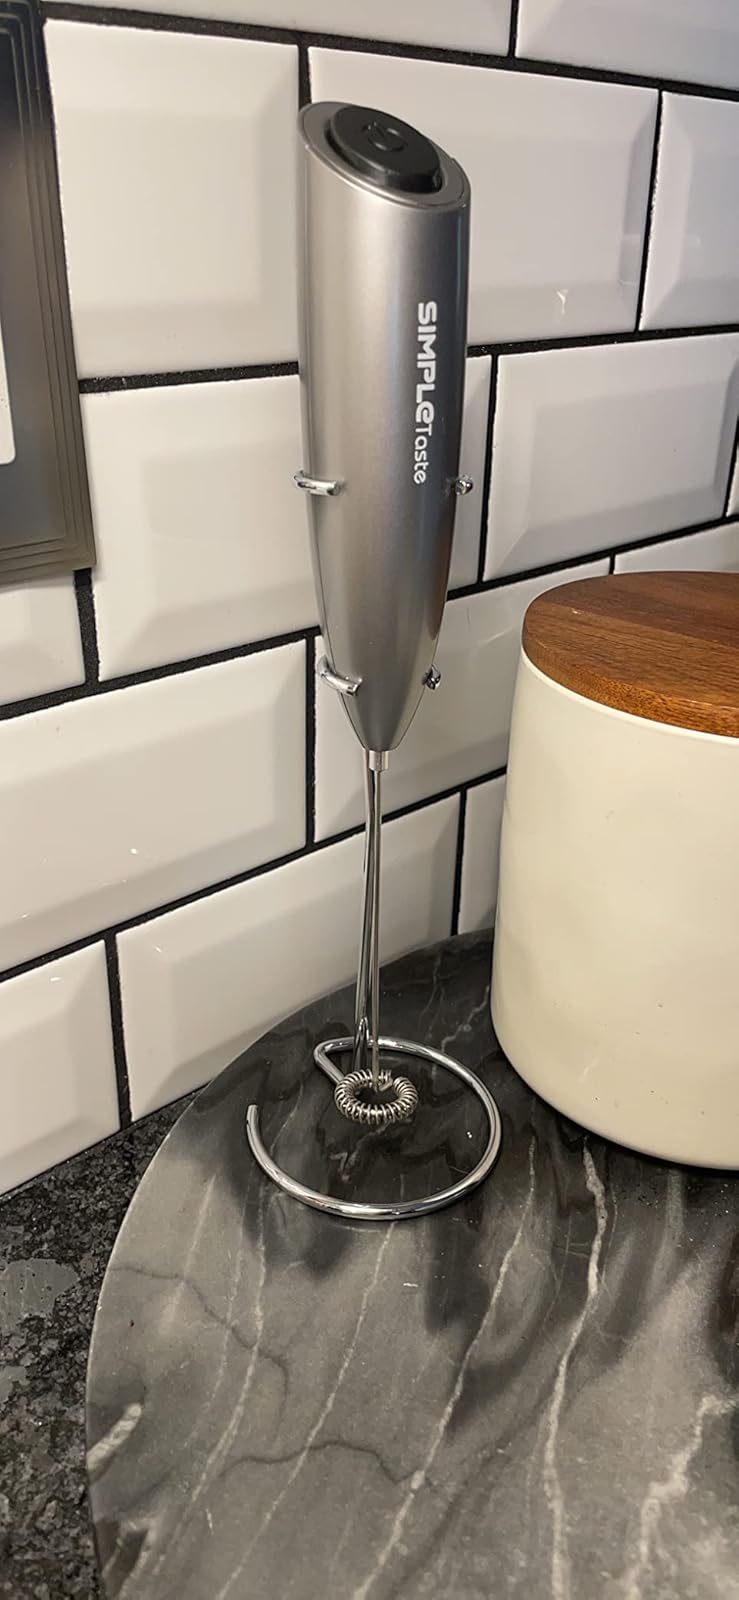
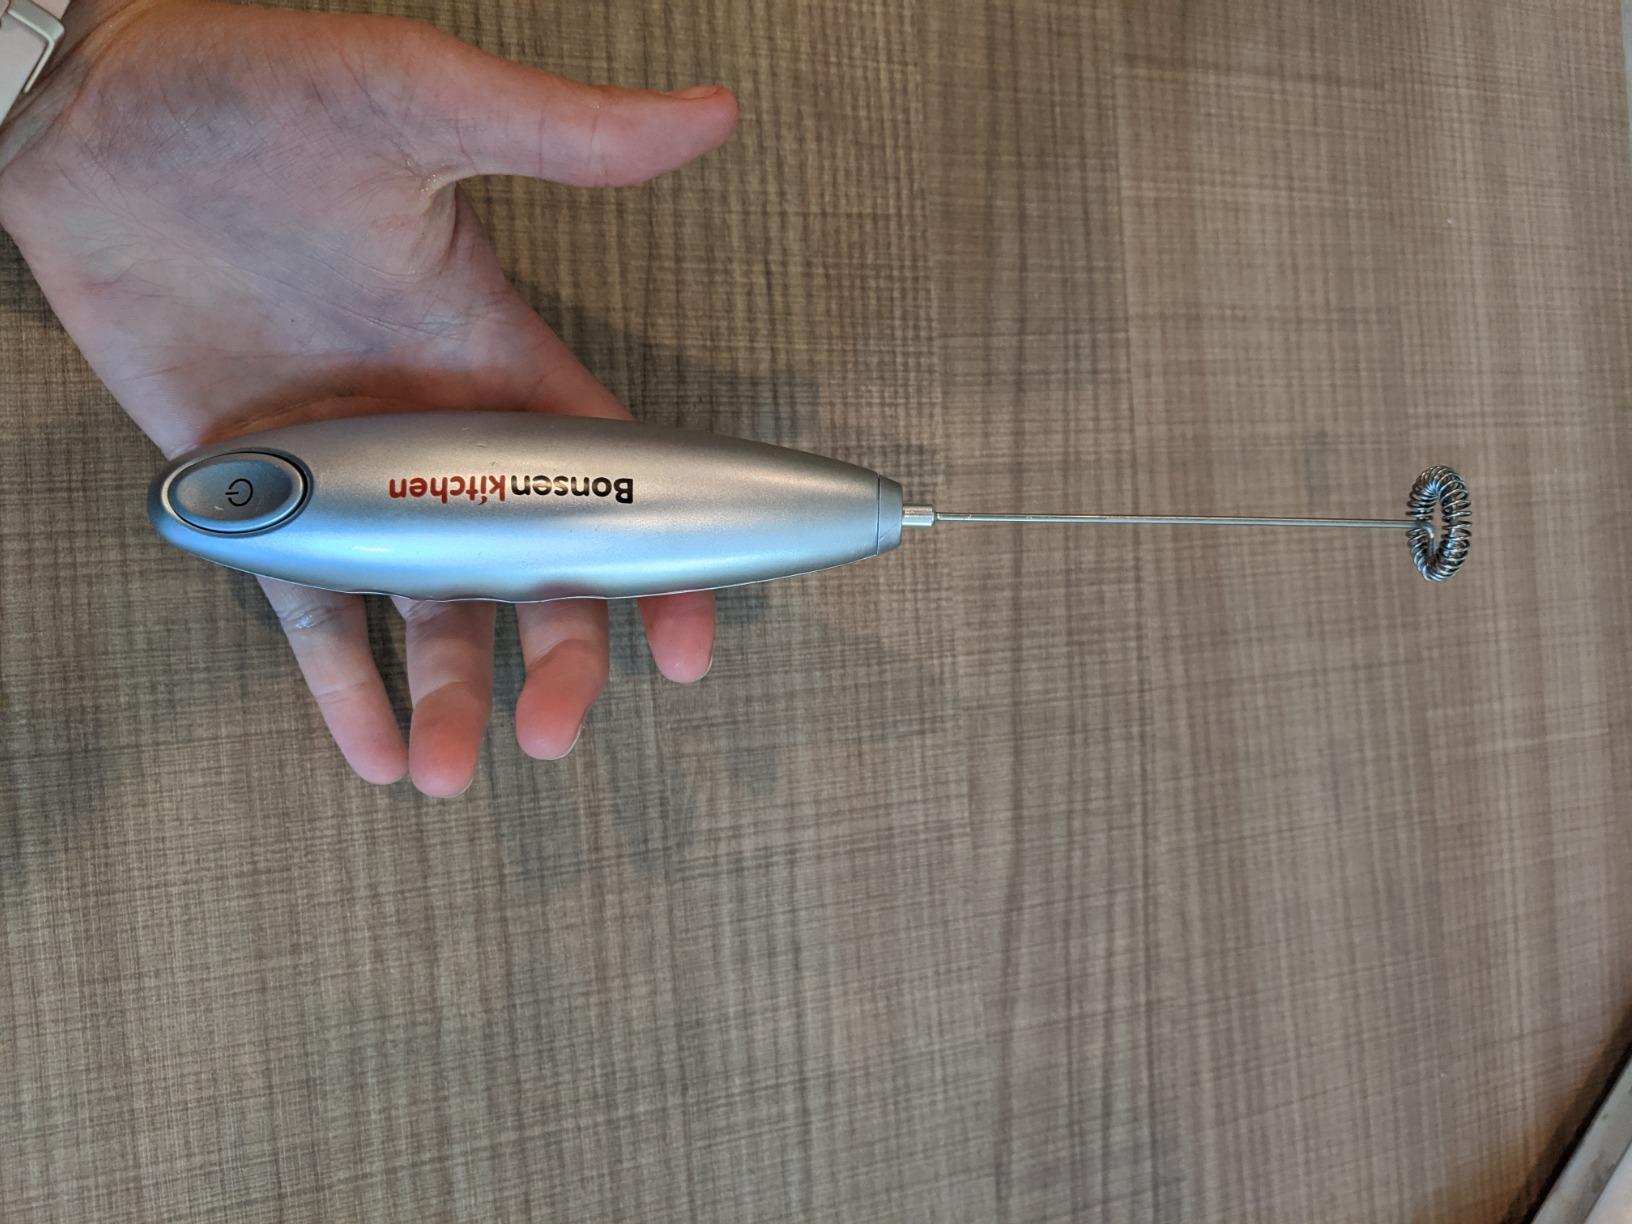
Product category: items_mixer
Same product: no